Question: What is the zebra standing in?
Tambaya: Ina na jakin dawan ke tsaye?
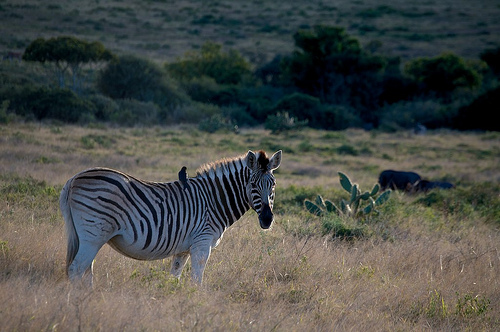
Answer: Grass.
Amsa: A ciyawa.